Korean baked goods

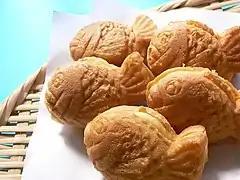
Bungeo-ppang ("carp bread")

"Soboro," or Korean streusel bread, is a kind of bread cookie that is topped on a pastry bread giving it a hard, crusty top. "Soboro" streusel varieties can also be found filled with sweet potato, red bean or strawberry jam.